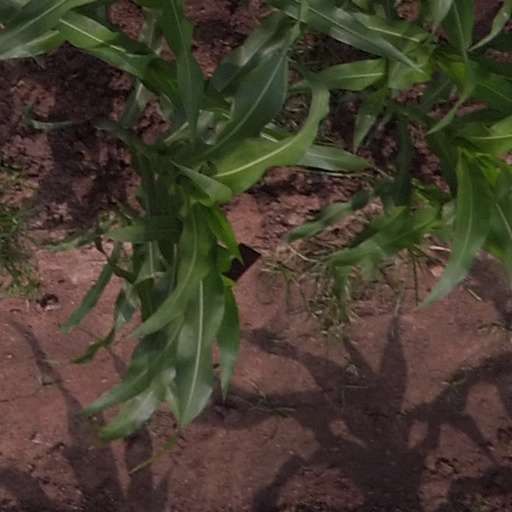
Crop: maize; corn